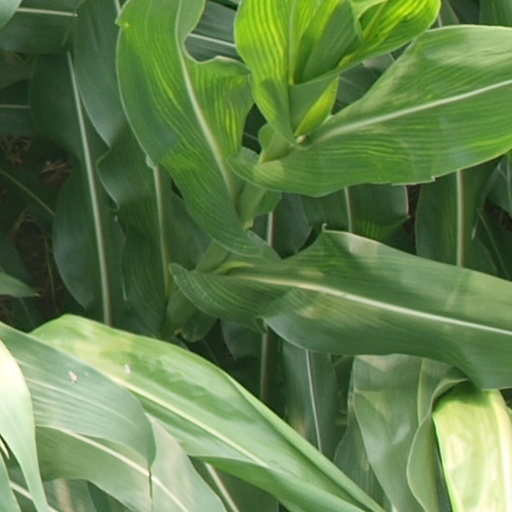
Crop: maize; corn